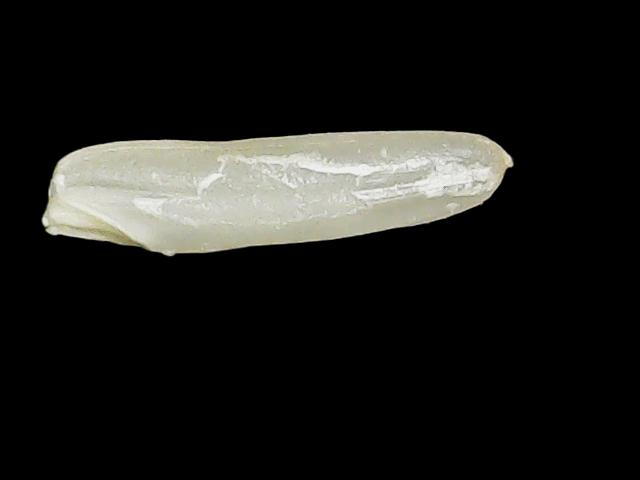
Rice variety: Binadhan25